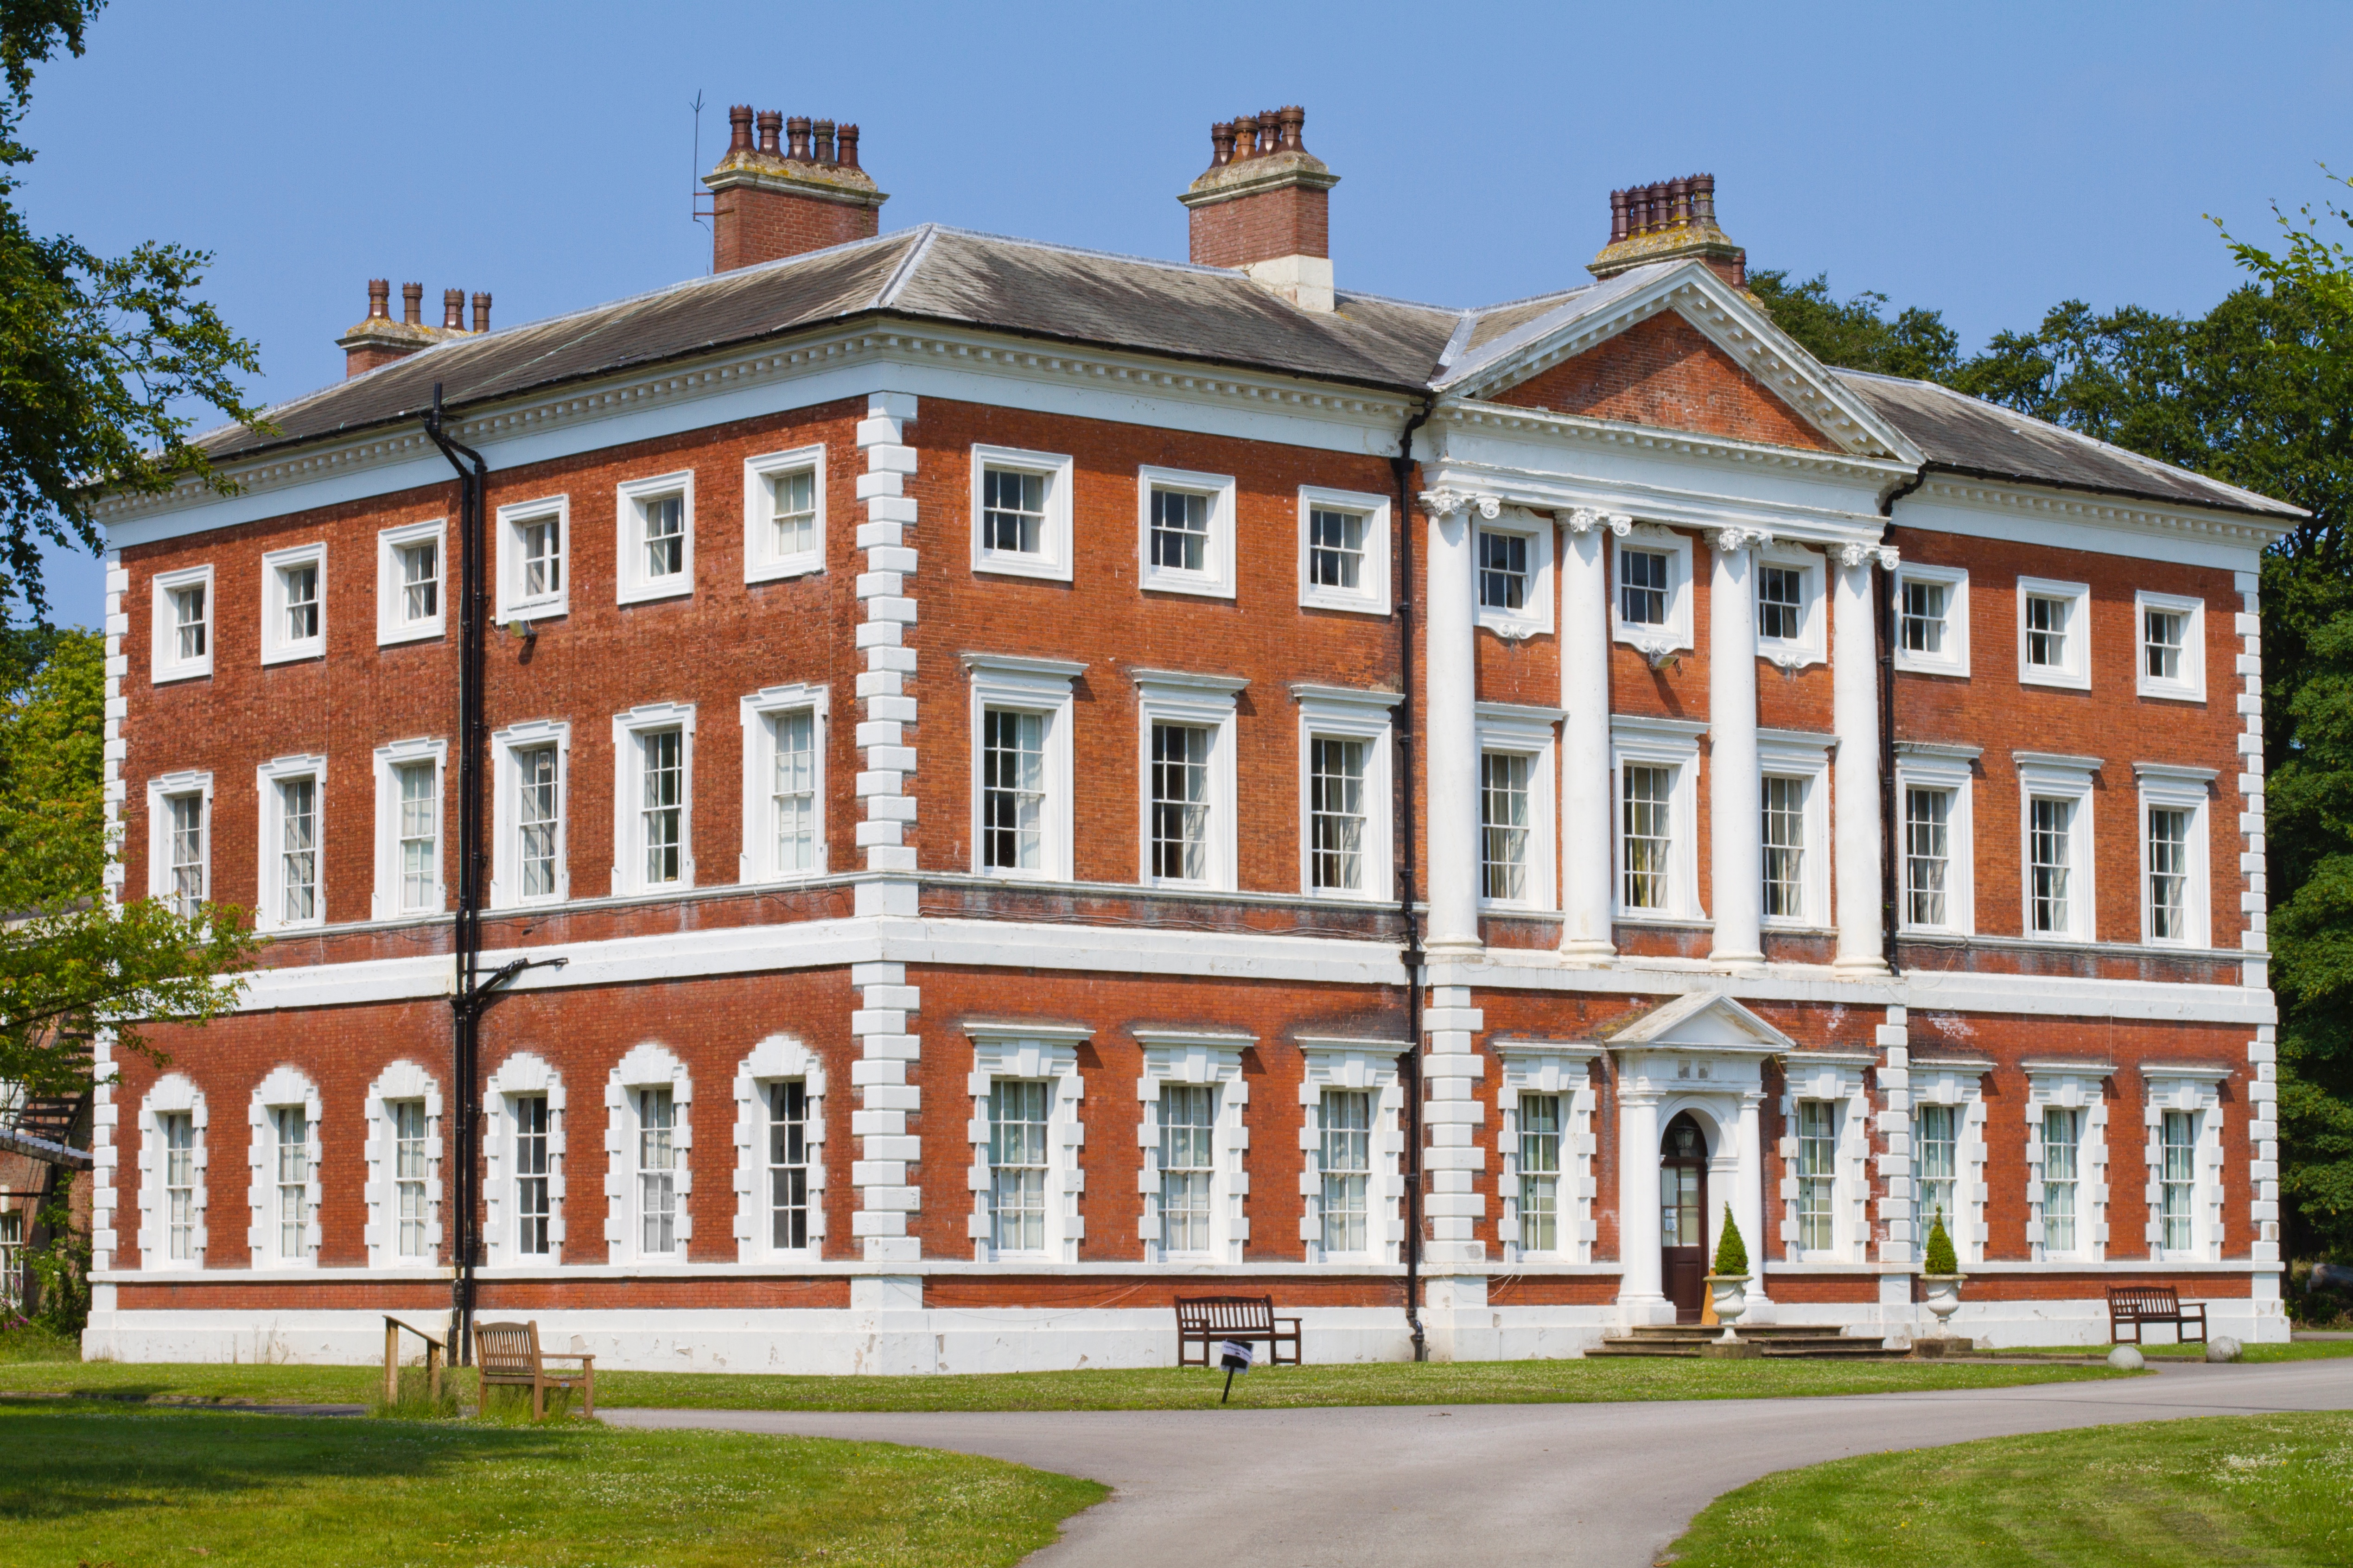
architecture, mansion, house, building, chateau, palace, home, facade, property, school, tourist attraction, estate, courthouse, neighbourhood, manor house, stately home, classical architecture, almshouse, residential area, historic house, north american fraternity and sorority housing